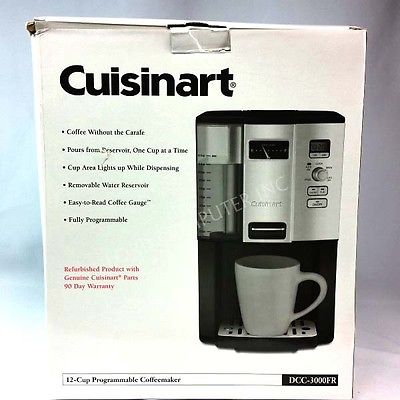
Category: coffee maker